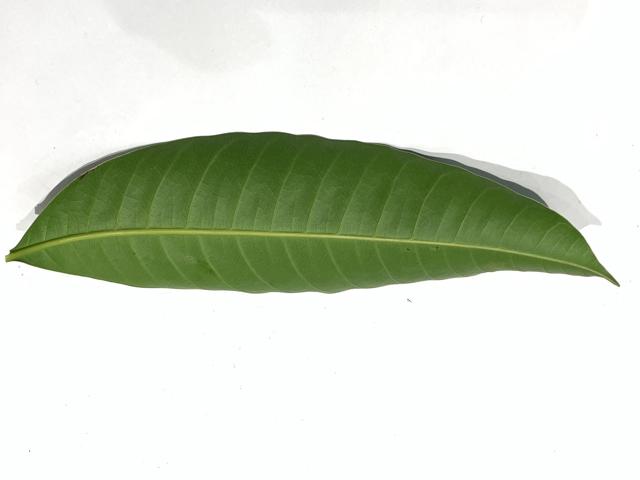
Mango leaf variety: Fazli